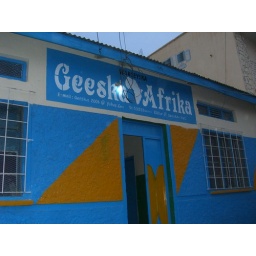
This The Geeska Afrika news paper office in Hargeisa Somaliland, one of the best news papers in Somaliland